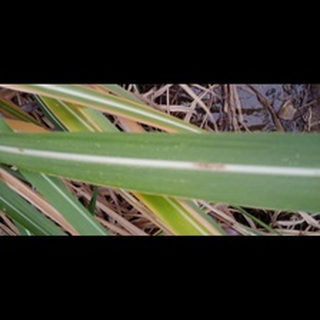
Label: sugarcane_red_rot